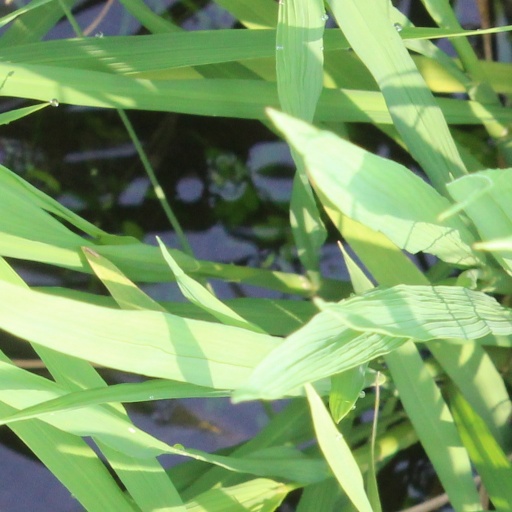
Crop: rice